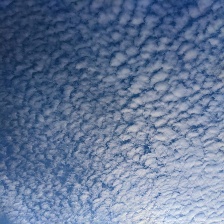
Cloud type: Cirroculumulus